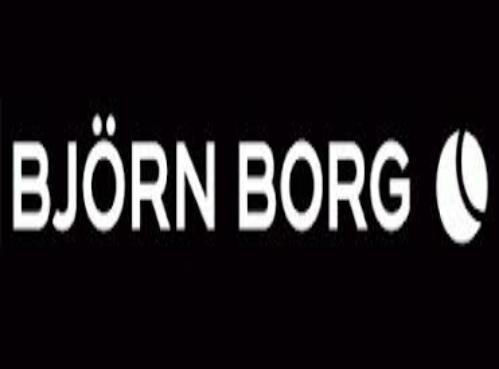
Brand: Bjorn Borg
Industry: Clothes